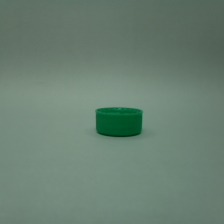
Color: green
Cap type: standard cap